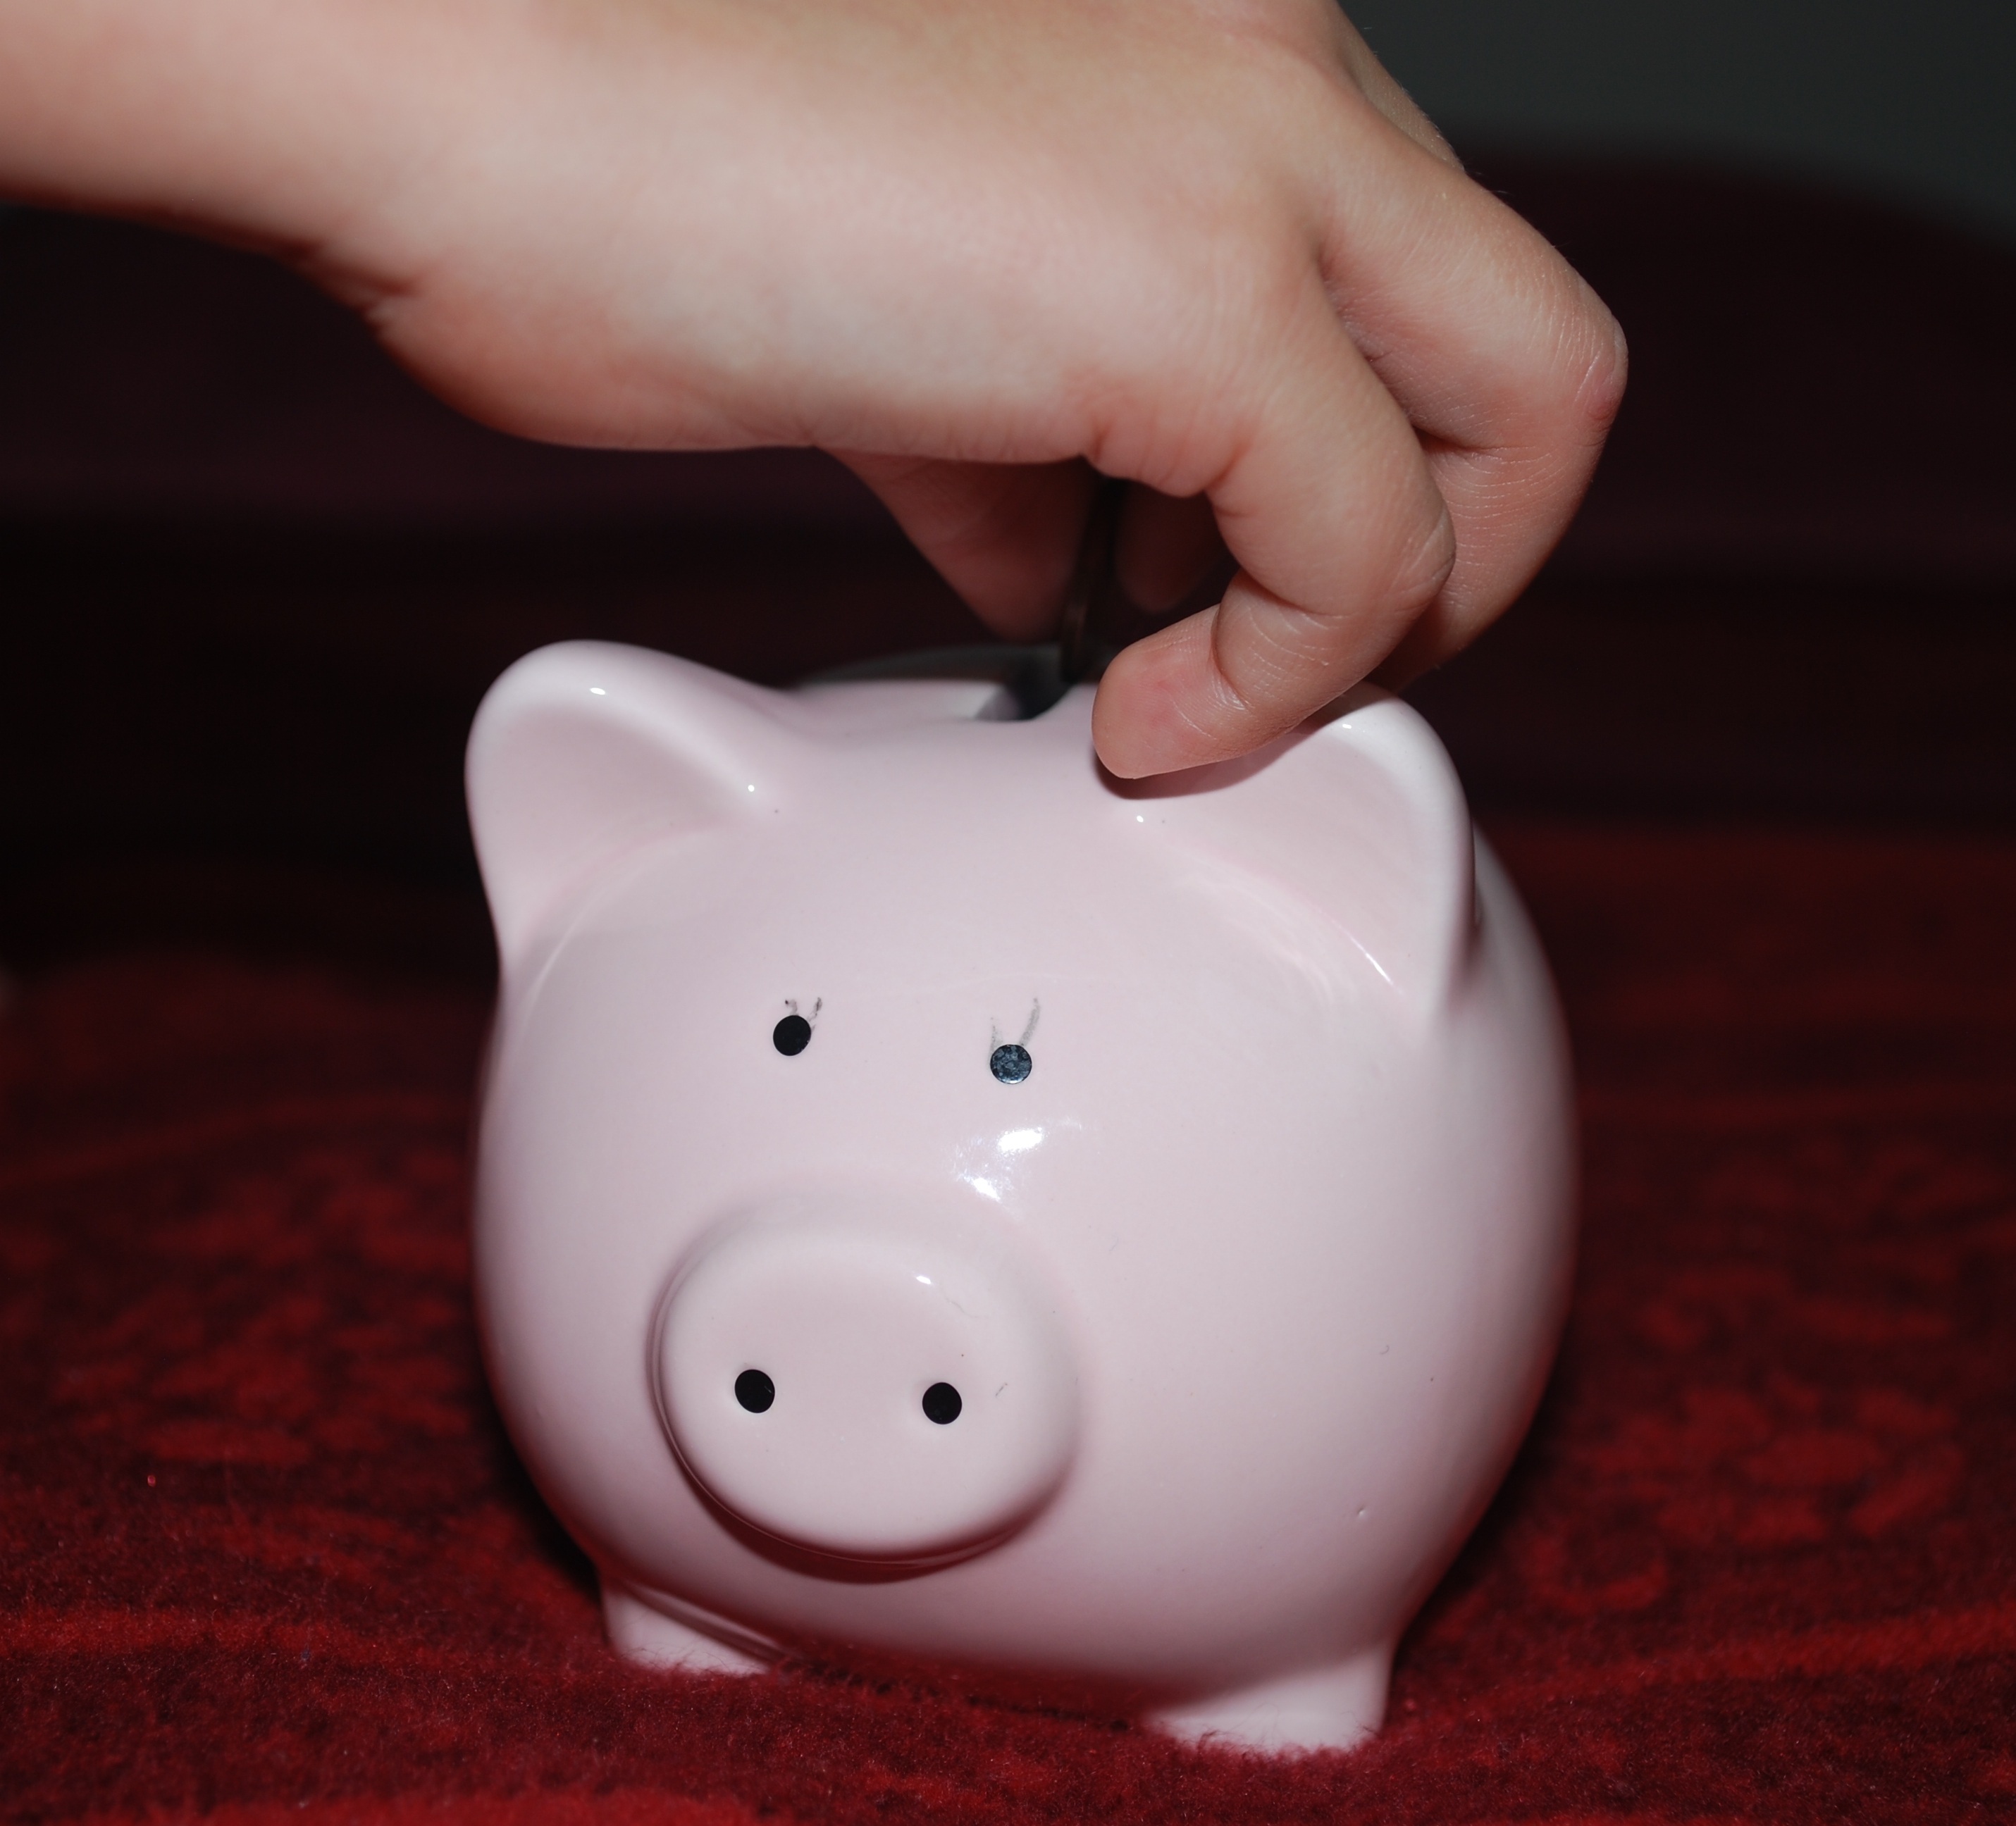
white, money, child, pink, lighting, toy, piggy bank, pig, savings